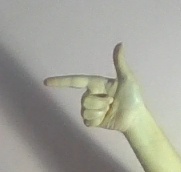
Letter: yaa